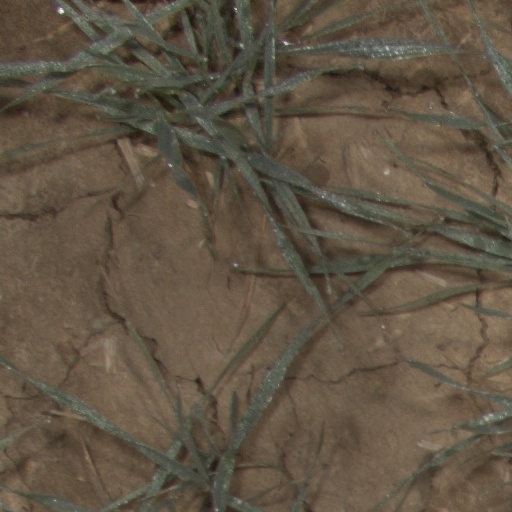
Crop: wheat